Werner Park

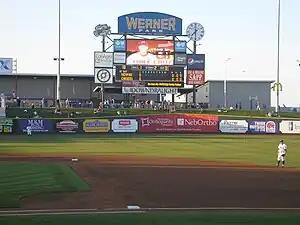
Werner Park's original scoreboard in 2011

Werner Park's original scoreboard and video display was wide and tall (496 ft). By 2014, the display was malfunctioning frequently and had become difficult to maintain. In January 2015, the Sarpy County board of commissioners voted 4-1 to accept a nearly $600,000 bid from Daktronics of Brookings, South Dakota, for a new high-definition display. The display is wide and tall (1,137.5 ft), over twice as large as the old display. The display can either show one large image, or combinations of live video, instant replays, scoring information, statistics, graphics, animations, or sponsor messages and advertisements. A bar and beer garden is located below the scoreboard.